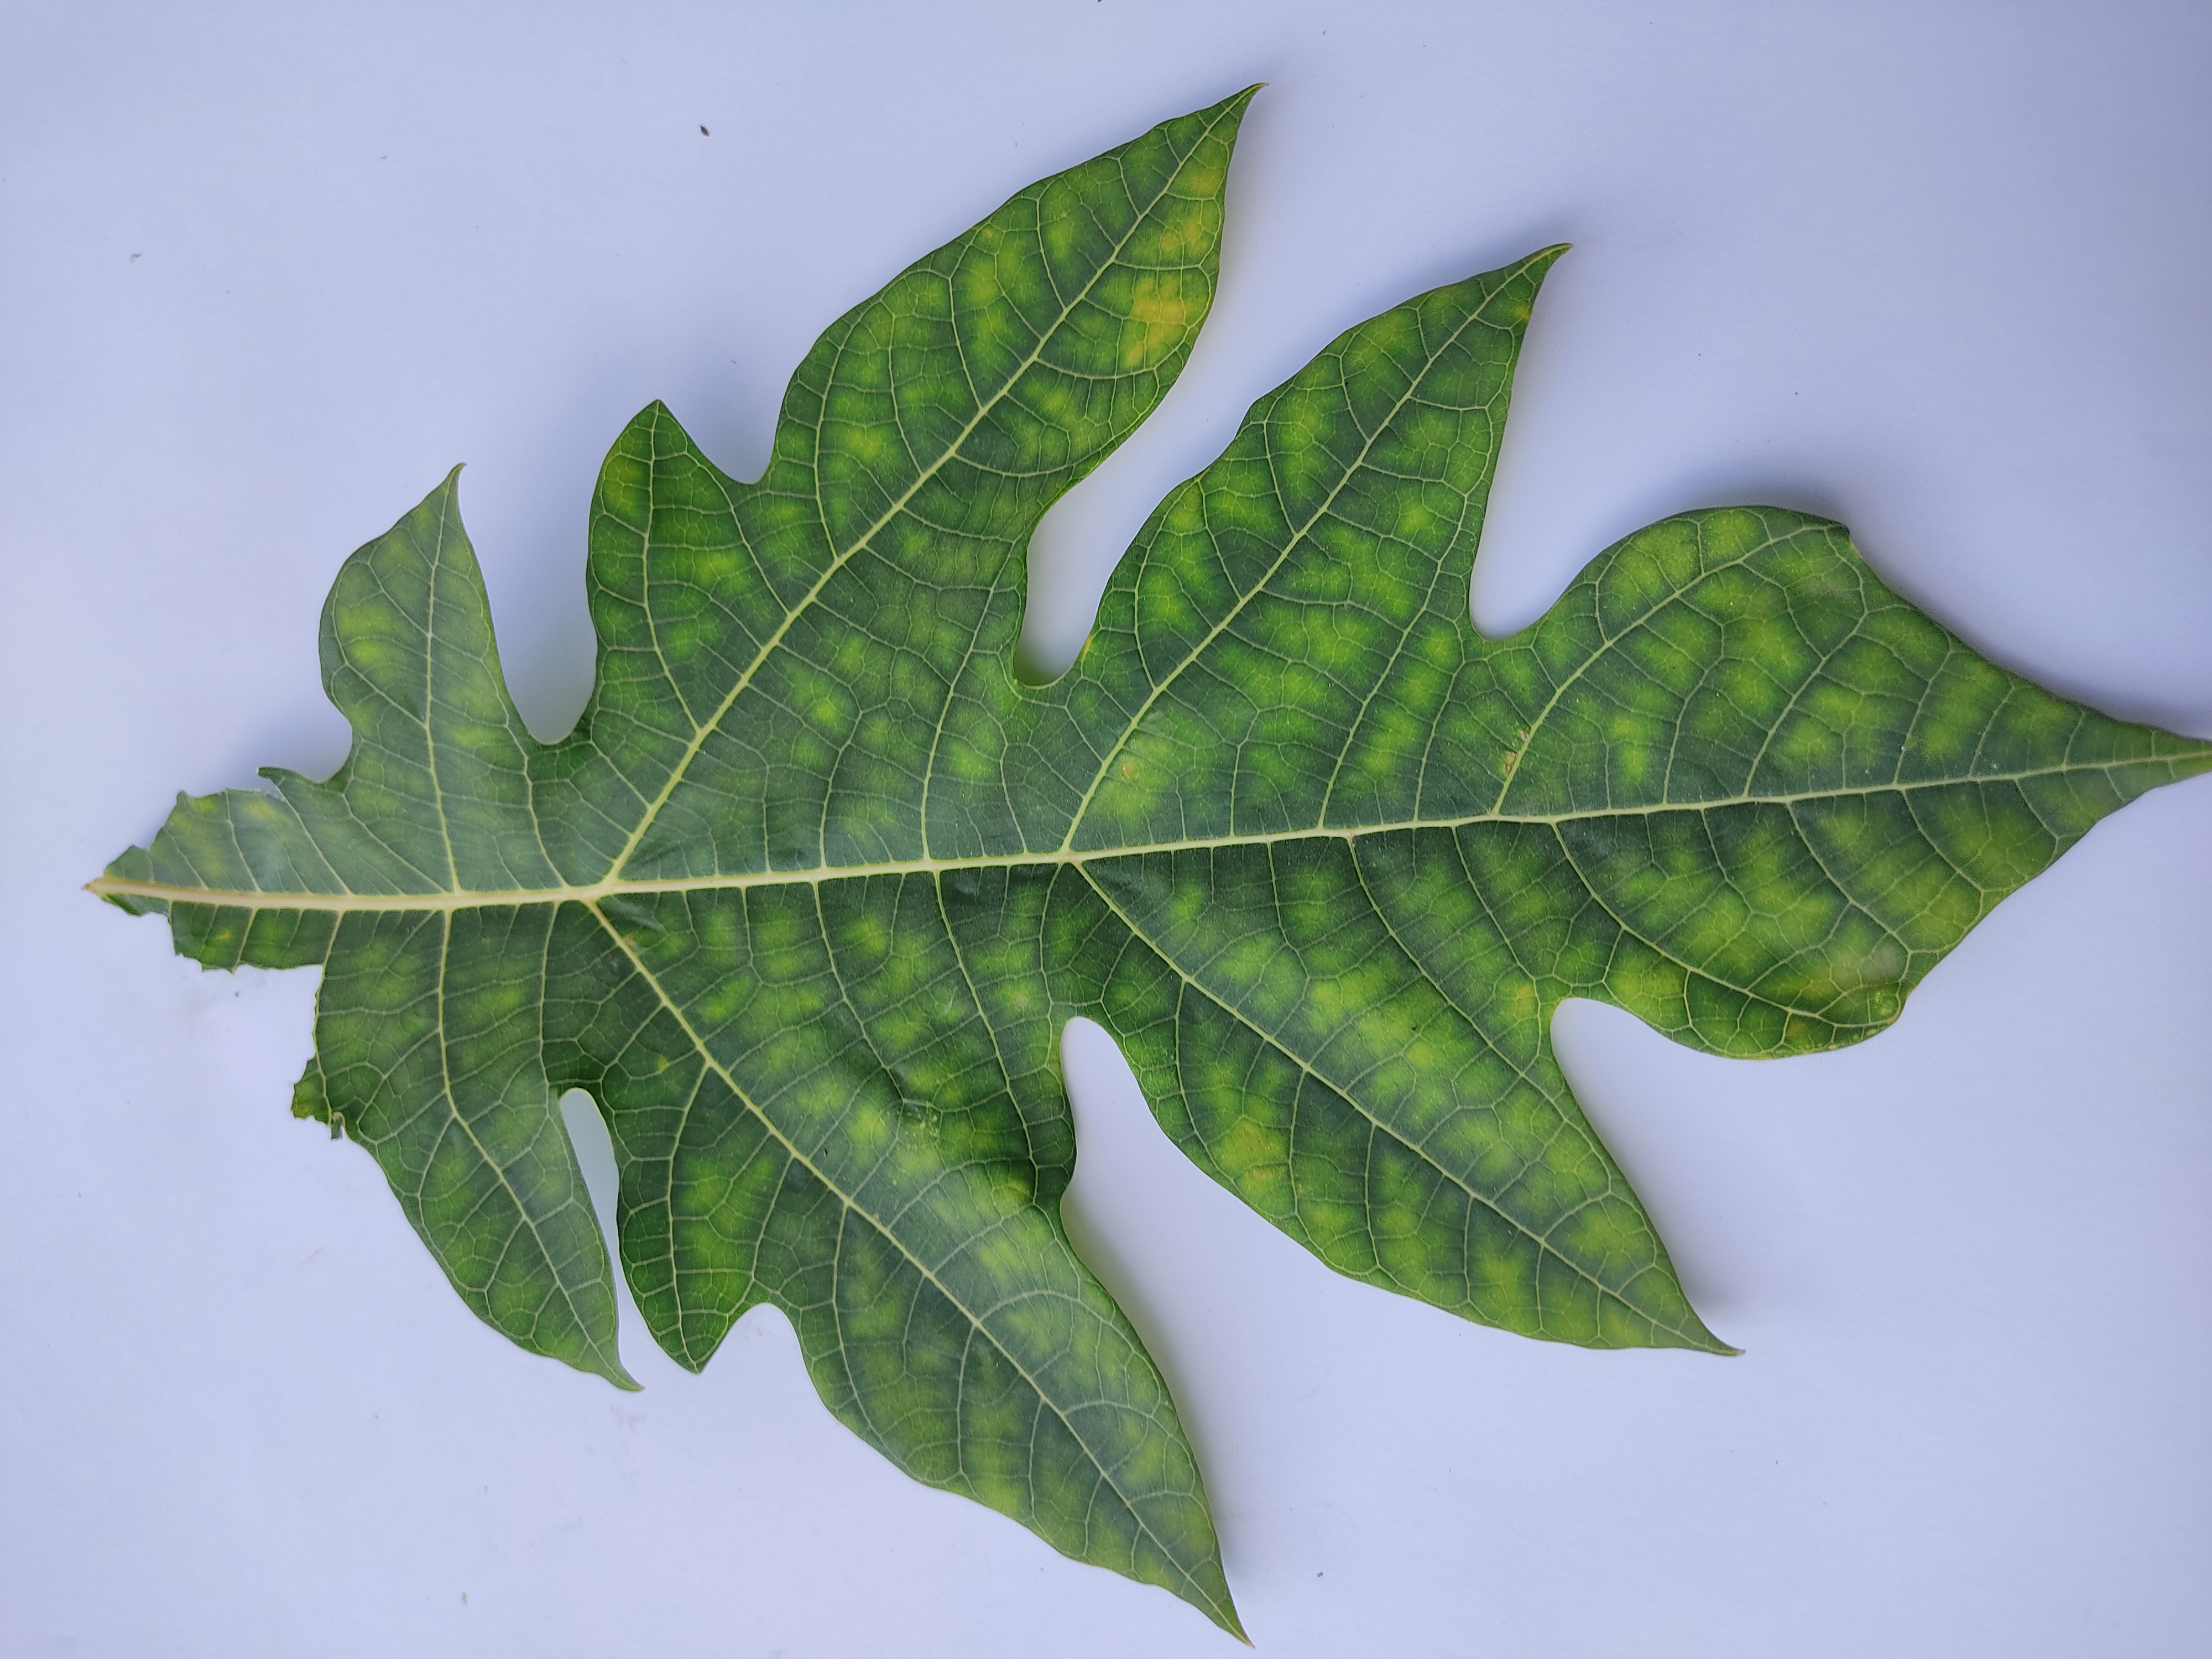
Label: Ring Spot